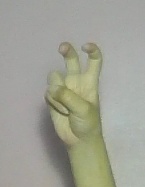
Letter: toot